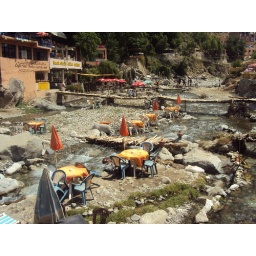
For about ten kilometres in the Ourika Valley, riverside cafes plonked tables and chairs in the stream bed.